Marcel Amont

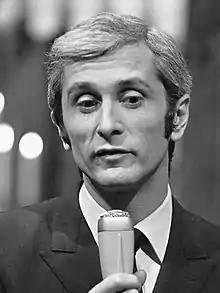
Marcel Amont in 1969

Marcel Amont (born Marcel Jean-Pierre Balthazar Miramon, ; 1 April 1929 – 8 March 2023) was a French singer of the 1960s and 1970s. Amont also recorded in Occitan and promoted Bearn culture from the 1950s.